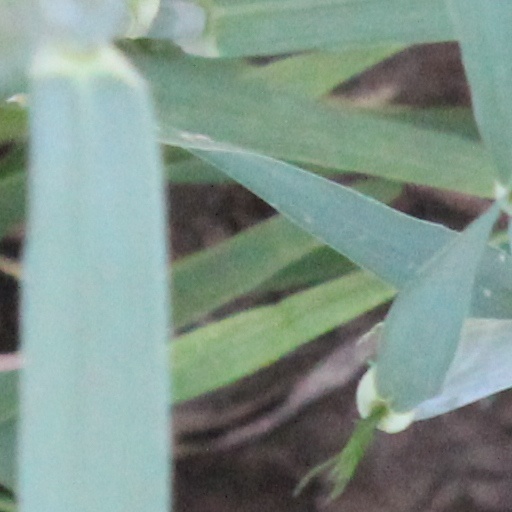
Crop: wheat